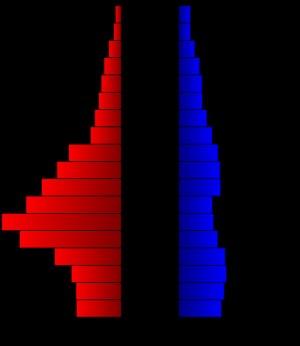
Le comté de Bee, en anglais : Bee County, est un comté des États-Unis, situé au sud-est de l'État du Texas. Fondé le 8 décembre 1857, son siège de comté est la ville de Beeville. Selon le recensement des États-Unis de 2010, sa population est de 32 861 habitants, estimée en 2017 à 32 563 habitants. Le comté a une superficie de 2 280 km², dont 2 279,8 km² en surfaces terrestres. Il est baptisé en référence à Barnard E. Bee Sr., un avocat et homme politique du Texas.